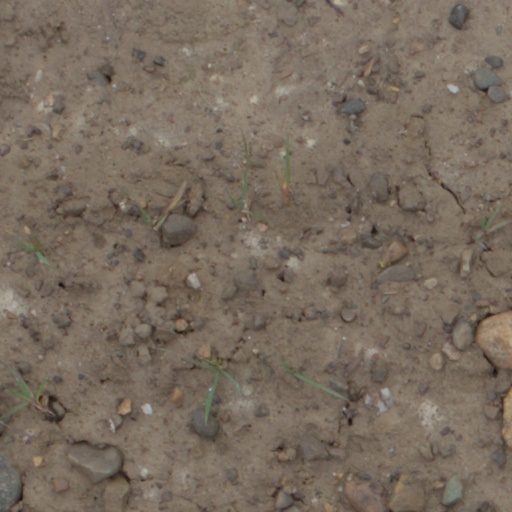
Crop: wheat